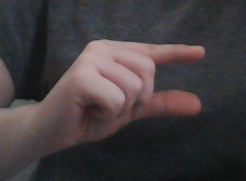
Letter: dal